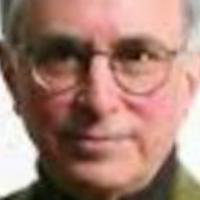
Age group: age 56-65